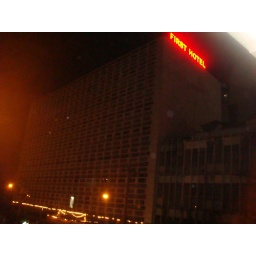
Hotel sucks, kena bite by bed bugws, the sink is clog we hav to brush our teeth in the bathtub